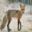
Label: fox